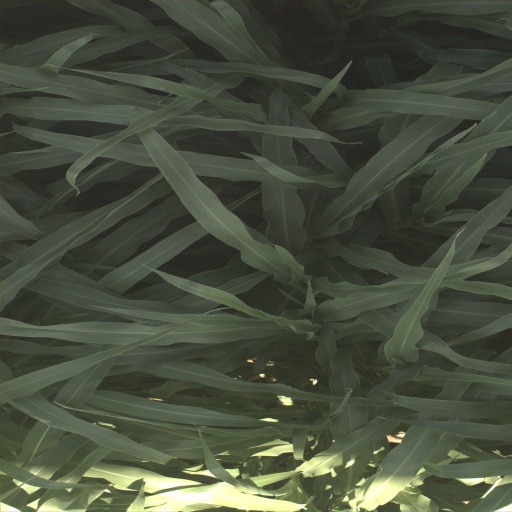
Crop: sorghum